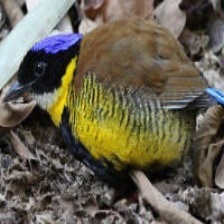
Species: GURNEYS PITTA
Scientific name: HYDRORNIS GURNEYI